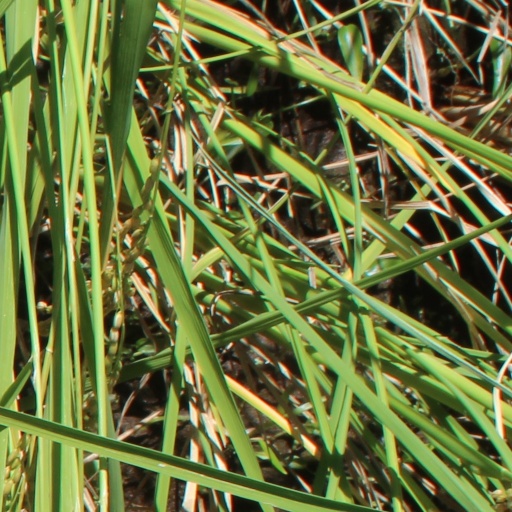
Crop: rice